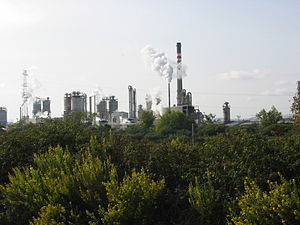
Gibraltarbugten / Industrialisering / Forurening
CEPSA olieraffinaderi
Gibraltarbugten eller Algecirasbugten er en bugt ud for den sydlige kyst på den Iberiske Halvø. Den er omkring 10 km lang og 8 km bred og dækker et areal på omkring 75 km²; dybden er op mod 400 m i bugtens centrum. Mod syd støder Gibraltarbugten op til Gibraltarstrædet og Middelhavet.